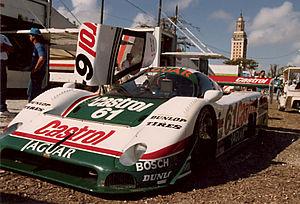
La Jaguar XJR-9 est une voiture de course développée et construite par TWR pour Jaguar dans le but de participer, en 1987, au Championnat du monde des voitures de sport ainsi qu'au Championnat IMSA GT. Elle remporta les 24 Heures du Mans 1988. Il s'agit de la sixième victoire de Jaguar dans l'épreuve, trente-et-un an après la précédente.